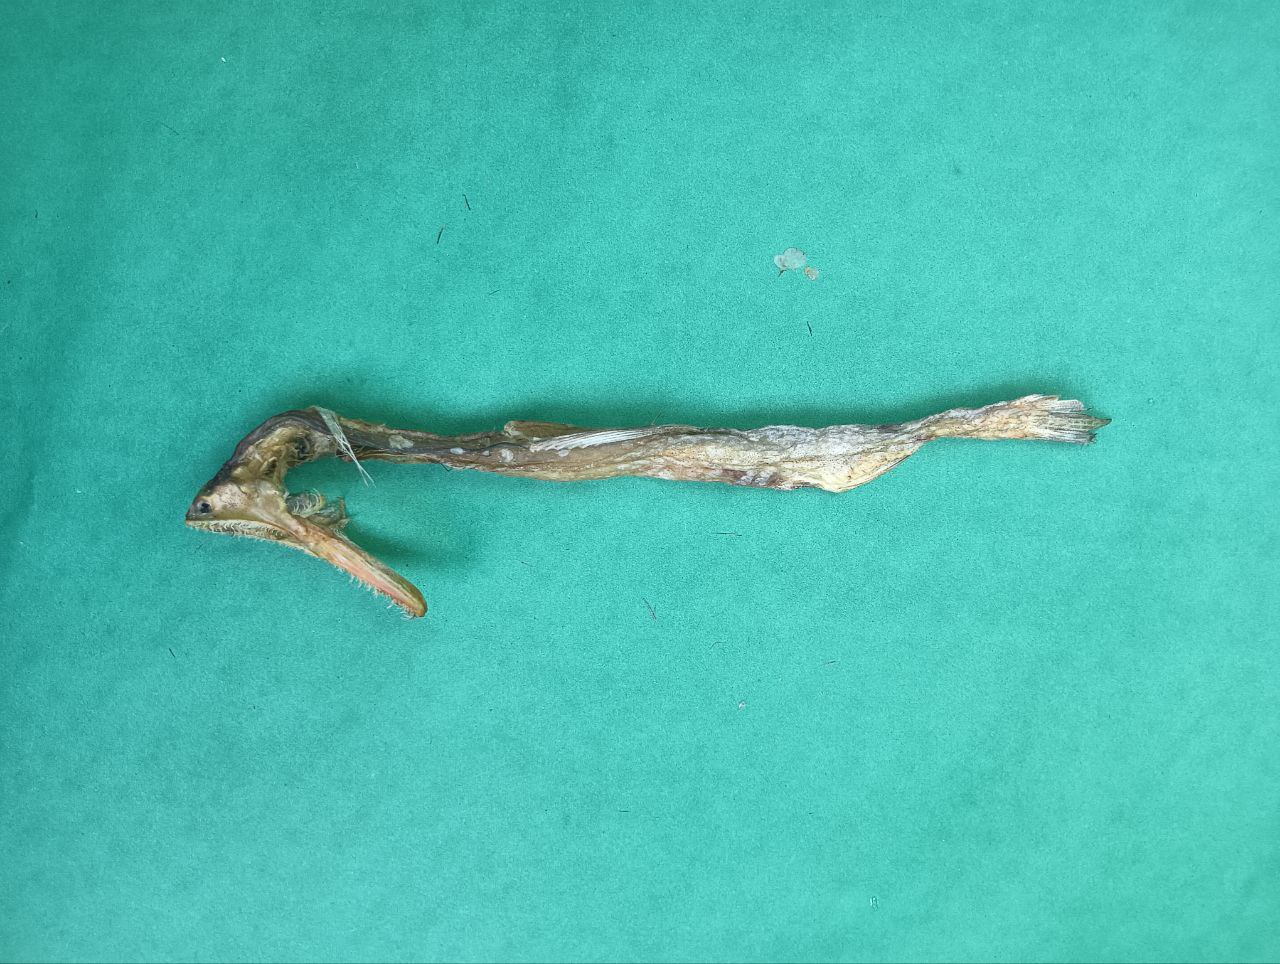
Species: Loitta